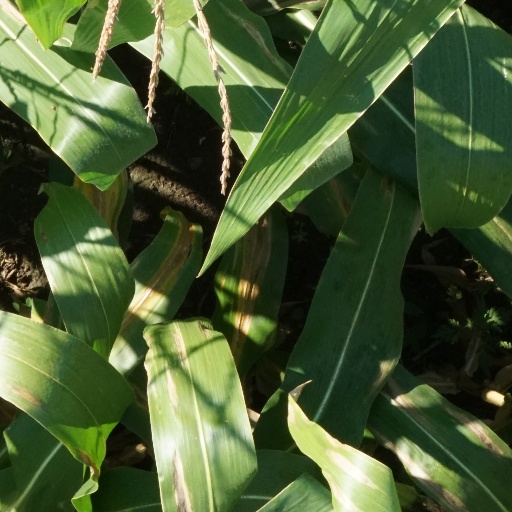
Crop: maize; corn